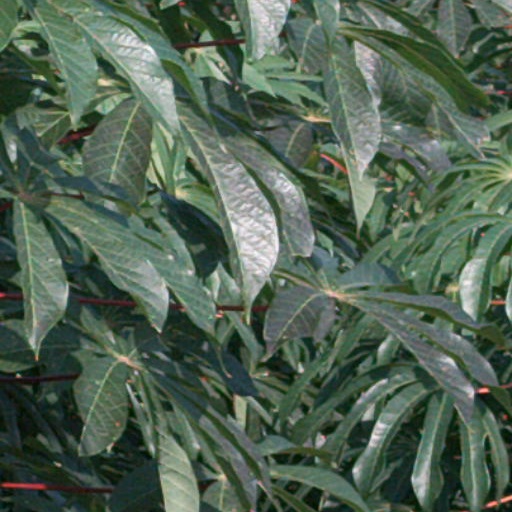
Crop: cassava